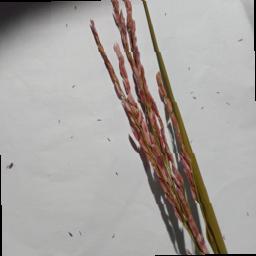
Label: Rice___Neck_Blast